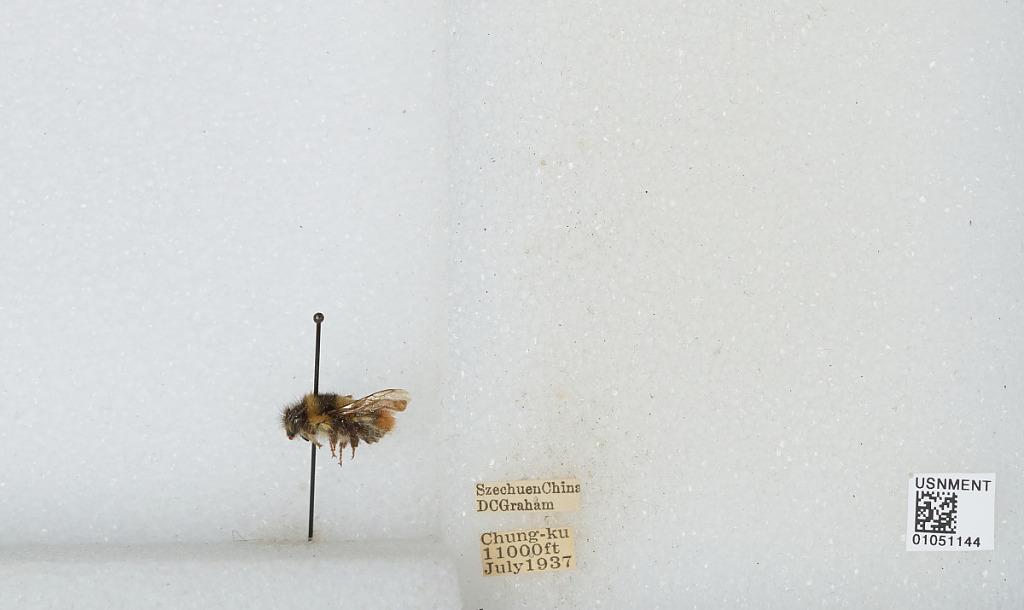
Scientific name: Bombus sp.
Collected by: D. Graham
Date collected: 1937-7-
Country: China
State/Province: Sichaun
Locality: Chung-ku